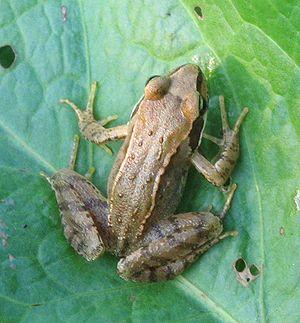
Le Bienwald est un massif forestier qui se trouve à peu près au milieu du fossé rhénan, à cheval sur la Lauter et donc sur l'actuelle frontière franco-allemande.